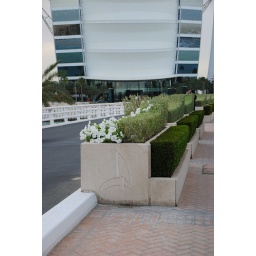
the carving in the flower bed probably is the logo of Burj Al Arab